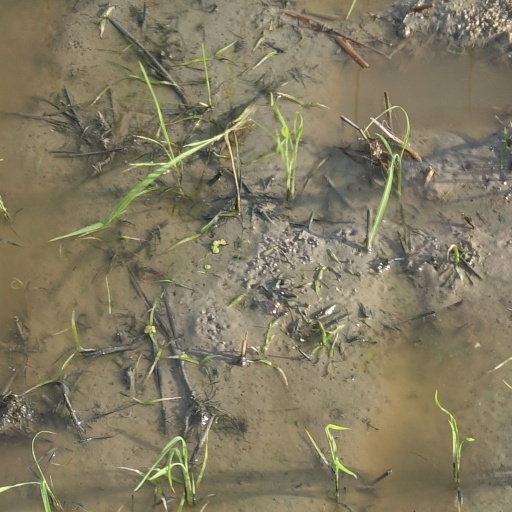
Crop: rice